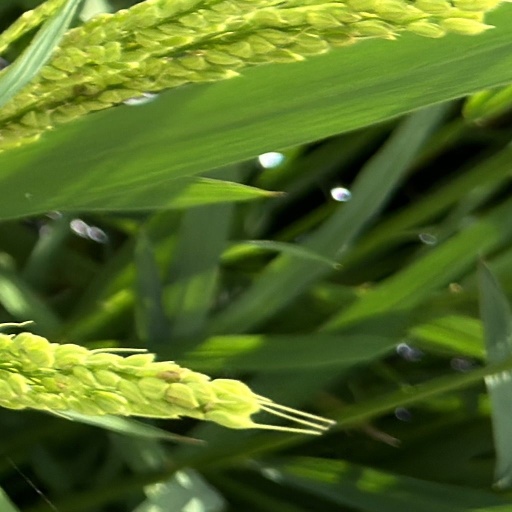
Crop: rice